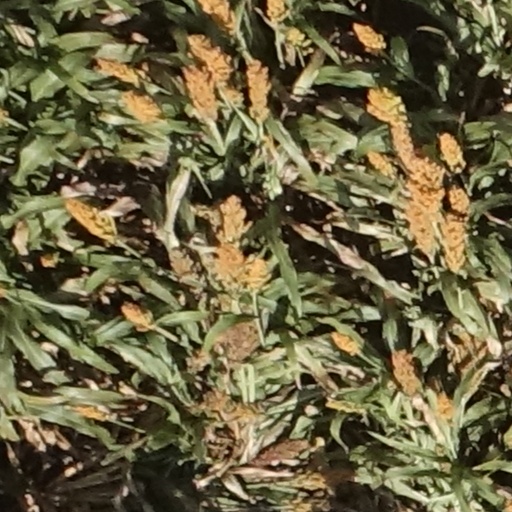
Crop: sorghum